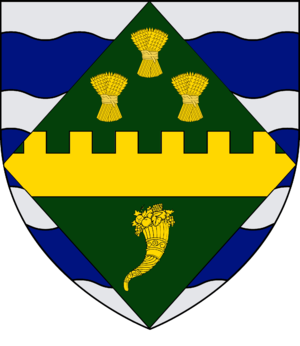
Le Huntingdonshire, abrégé en Hunts, est un comté traditionnel d'Angleterre. Il doit son nom à son chef-lieu, la ville de Huntingdon. Depuis 1974, il constitue un district non métropolitain du Cambridgeshire.